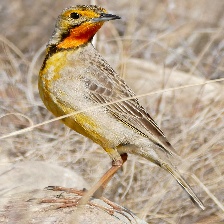
Species: CAPE LONGCLAW
Scientific name: MACRONYX CAPENSIS